Baltimore Orioles (1882–1899)

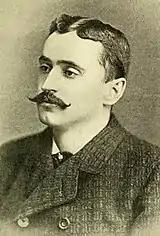
Ned Hanlon

The Orioles were one of four AA clubs (the others being the Louisville Colonels, St. Louis Browns, and Washington Statesmen) merged into the National League (NL) in 1892, formally as a 12-member "League Association". The beginnings of the team can be traced to June 1892, when owner Harry Von der Horst hired Ned Hanlon to be manager of the Orioles, giving him stock in the team and full authority over baseball operations. Hanlon moved his growing family to a house that stood a block away from the team's ballpark.